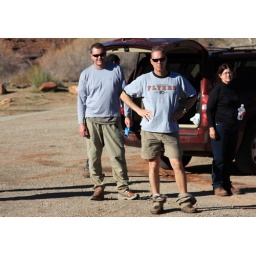
Getting snacks and water after a day in the field in the Professor Valley near Fischer Towers, Grand County, Utah.